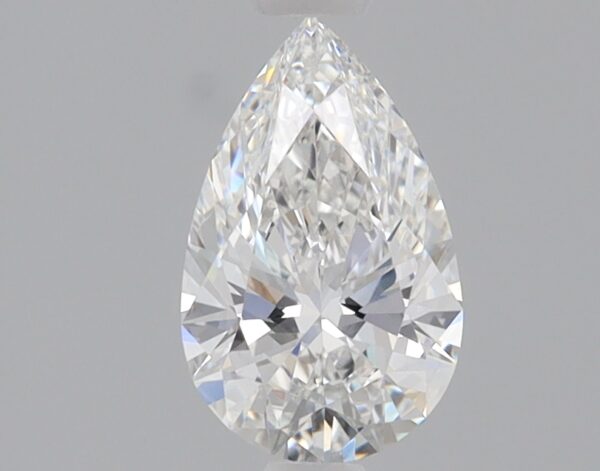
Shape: pear
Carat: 0.8
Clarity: VS1
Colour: E
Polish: EX
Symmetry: EX
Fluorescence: NONE
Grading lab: IGI
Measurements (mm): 8.41 x 5.24 x 3.17